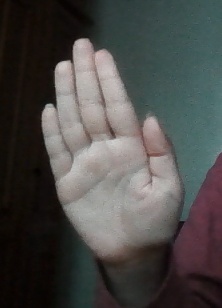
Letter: seen